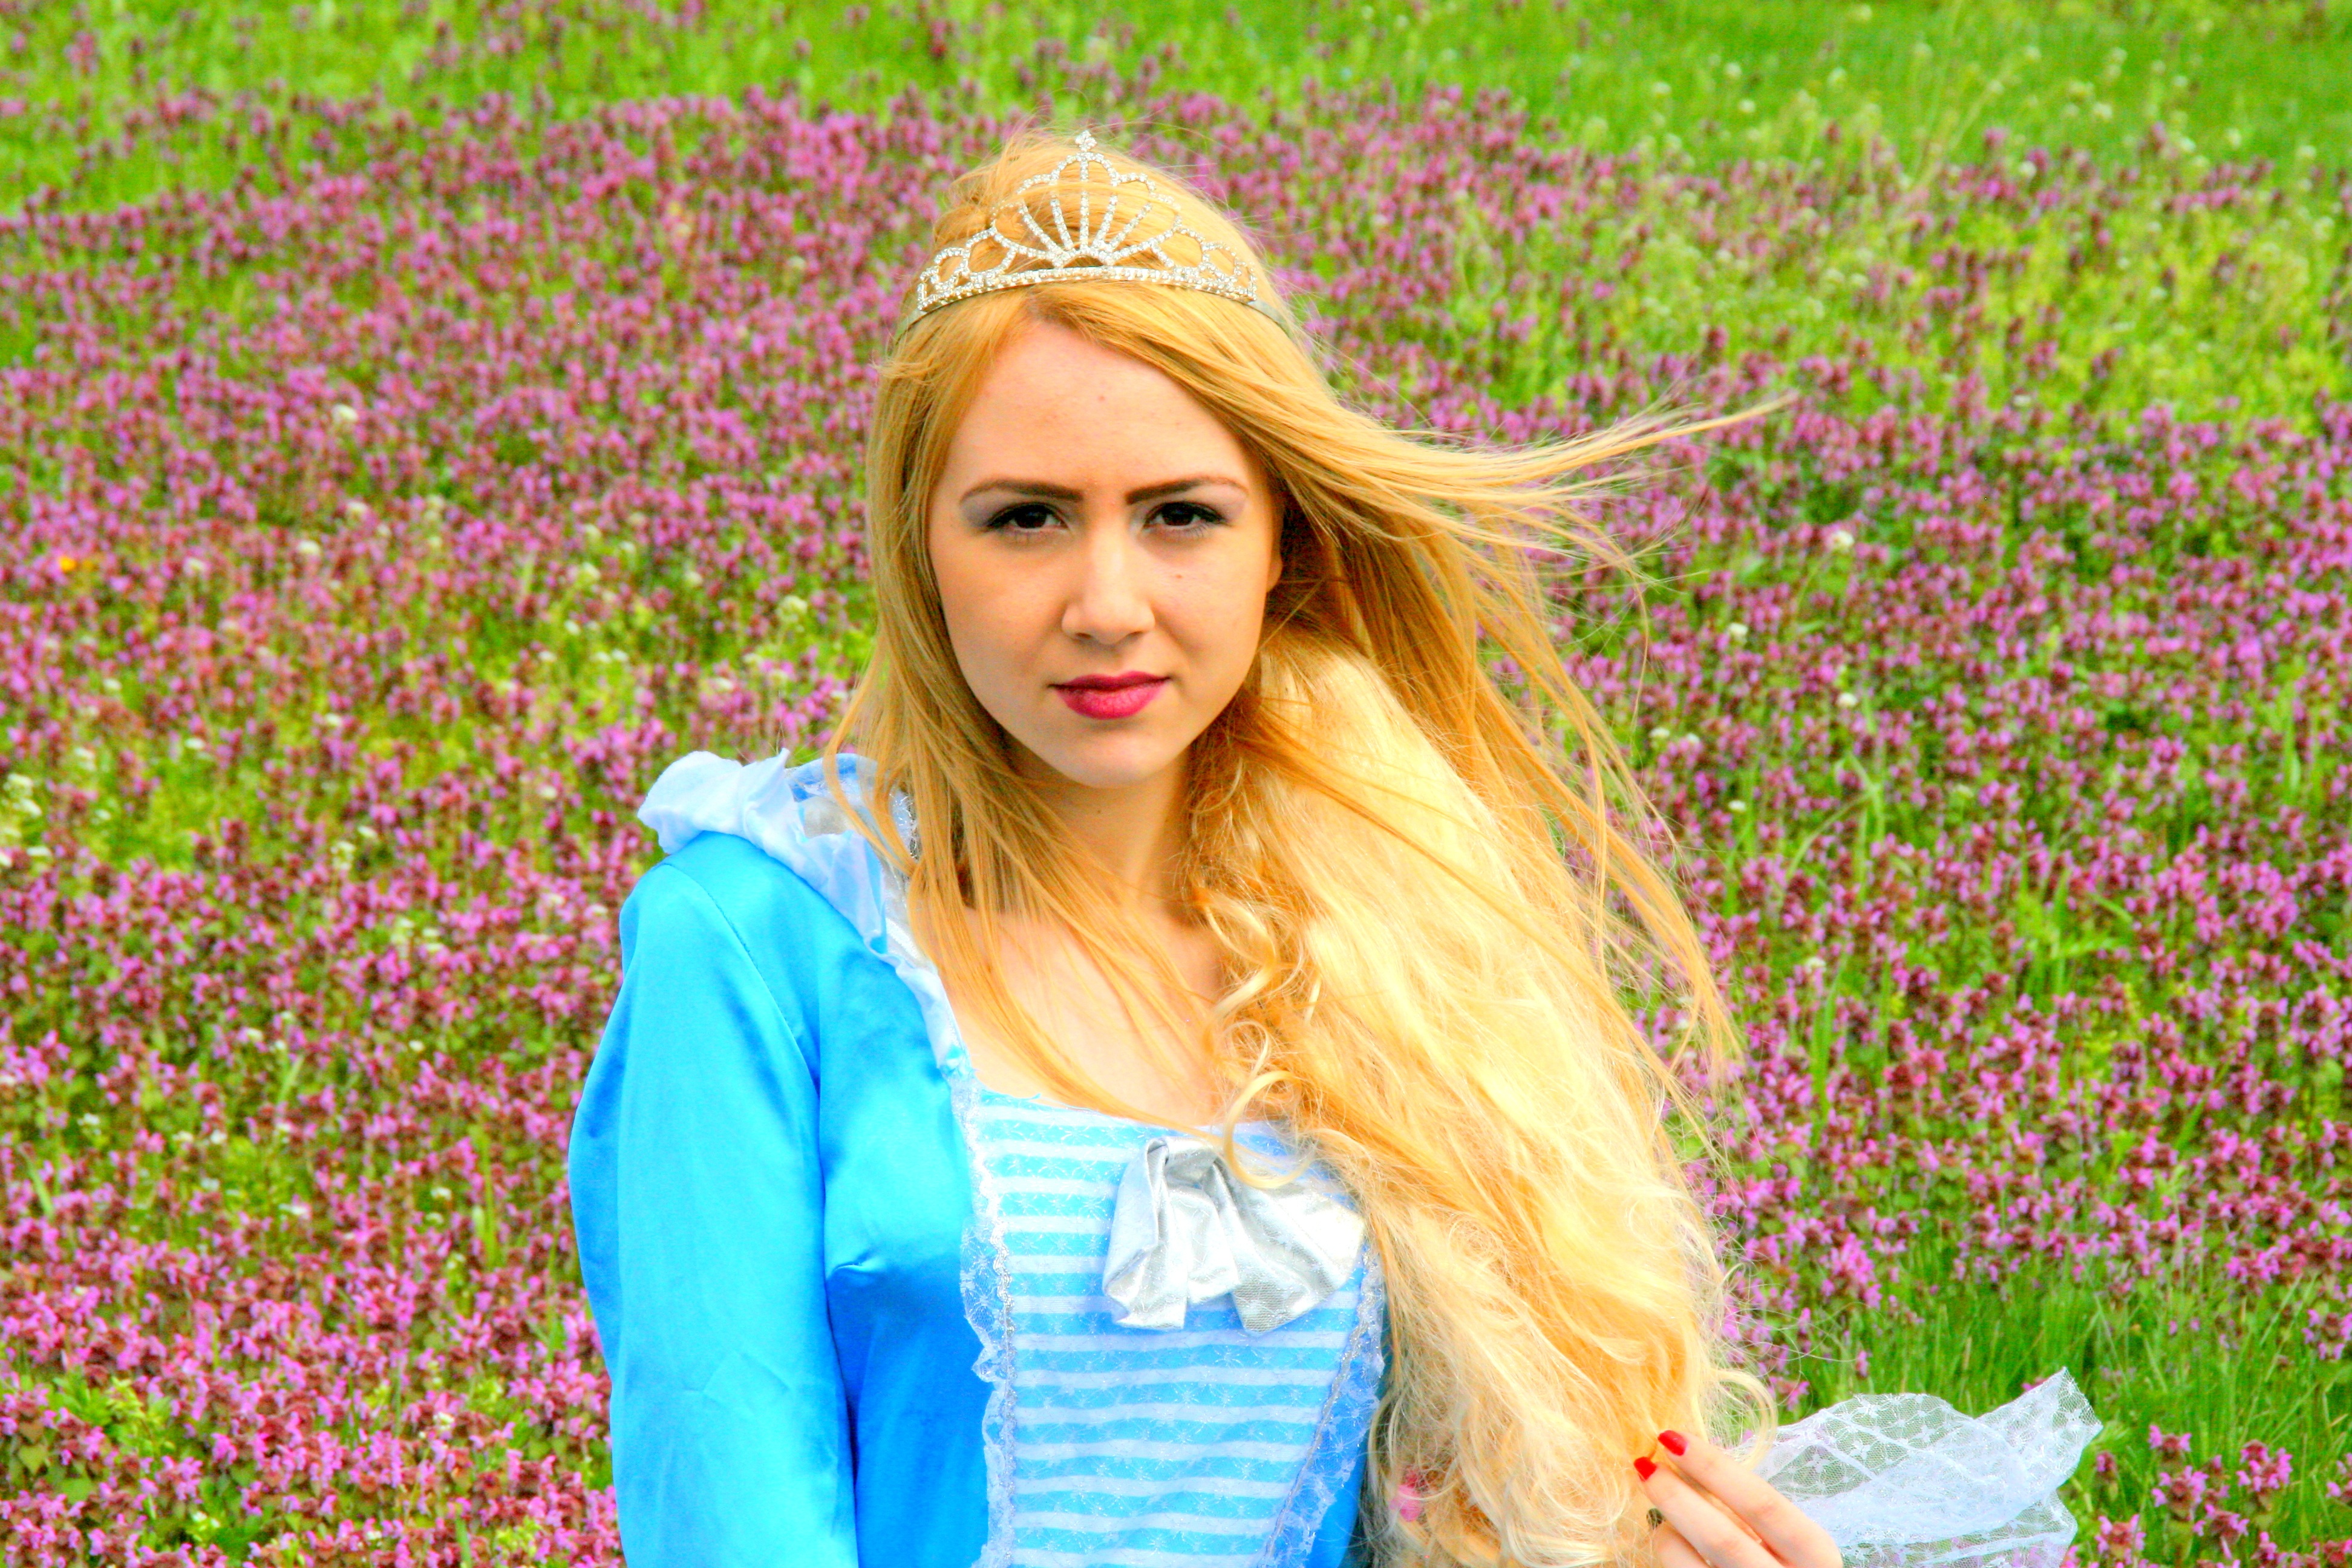
grass, plant, girl, hair, lawn, photography, meadow, flower, model, spring, autumn, dress, beauty, blond, story, princess, photo shoot, flowering plant, blond hair, portrait photography, land plant